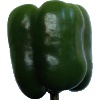
Label: Pepper Green 1